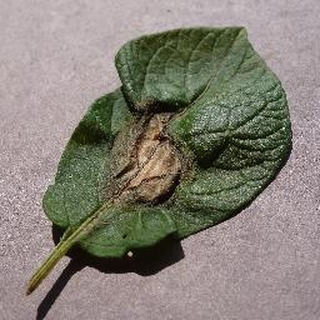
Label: potato_late_blight